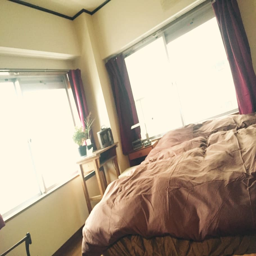
bed room in the morning